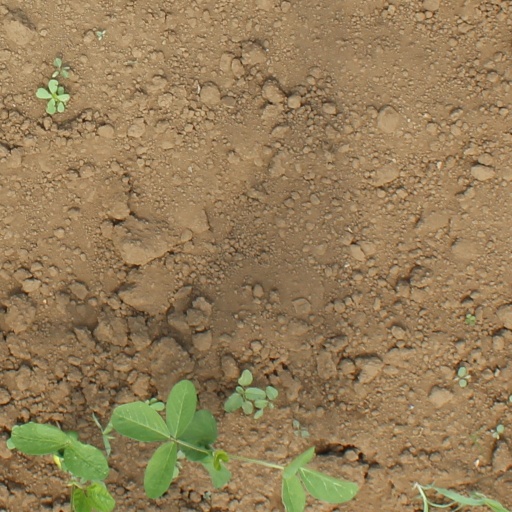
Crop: soybean